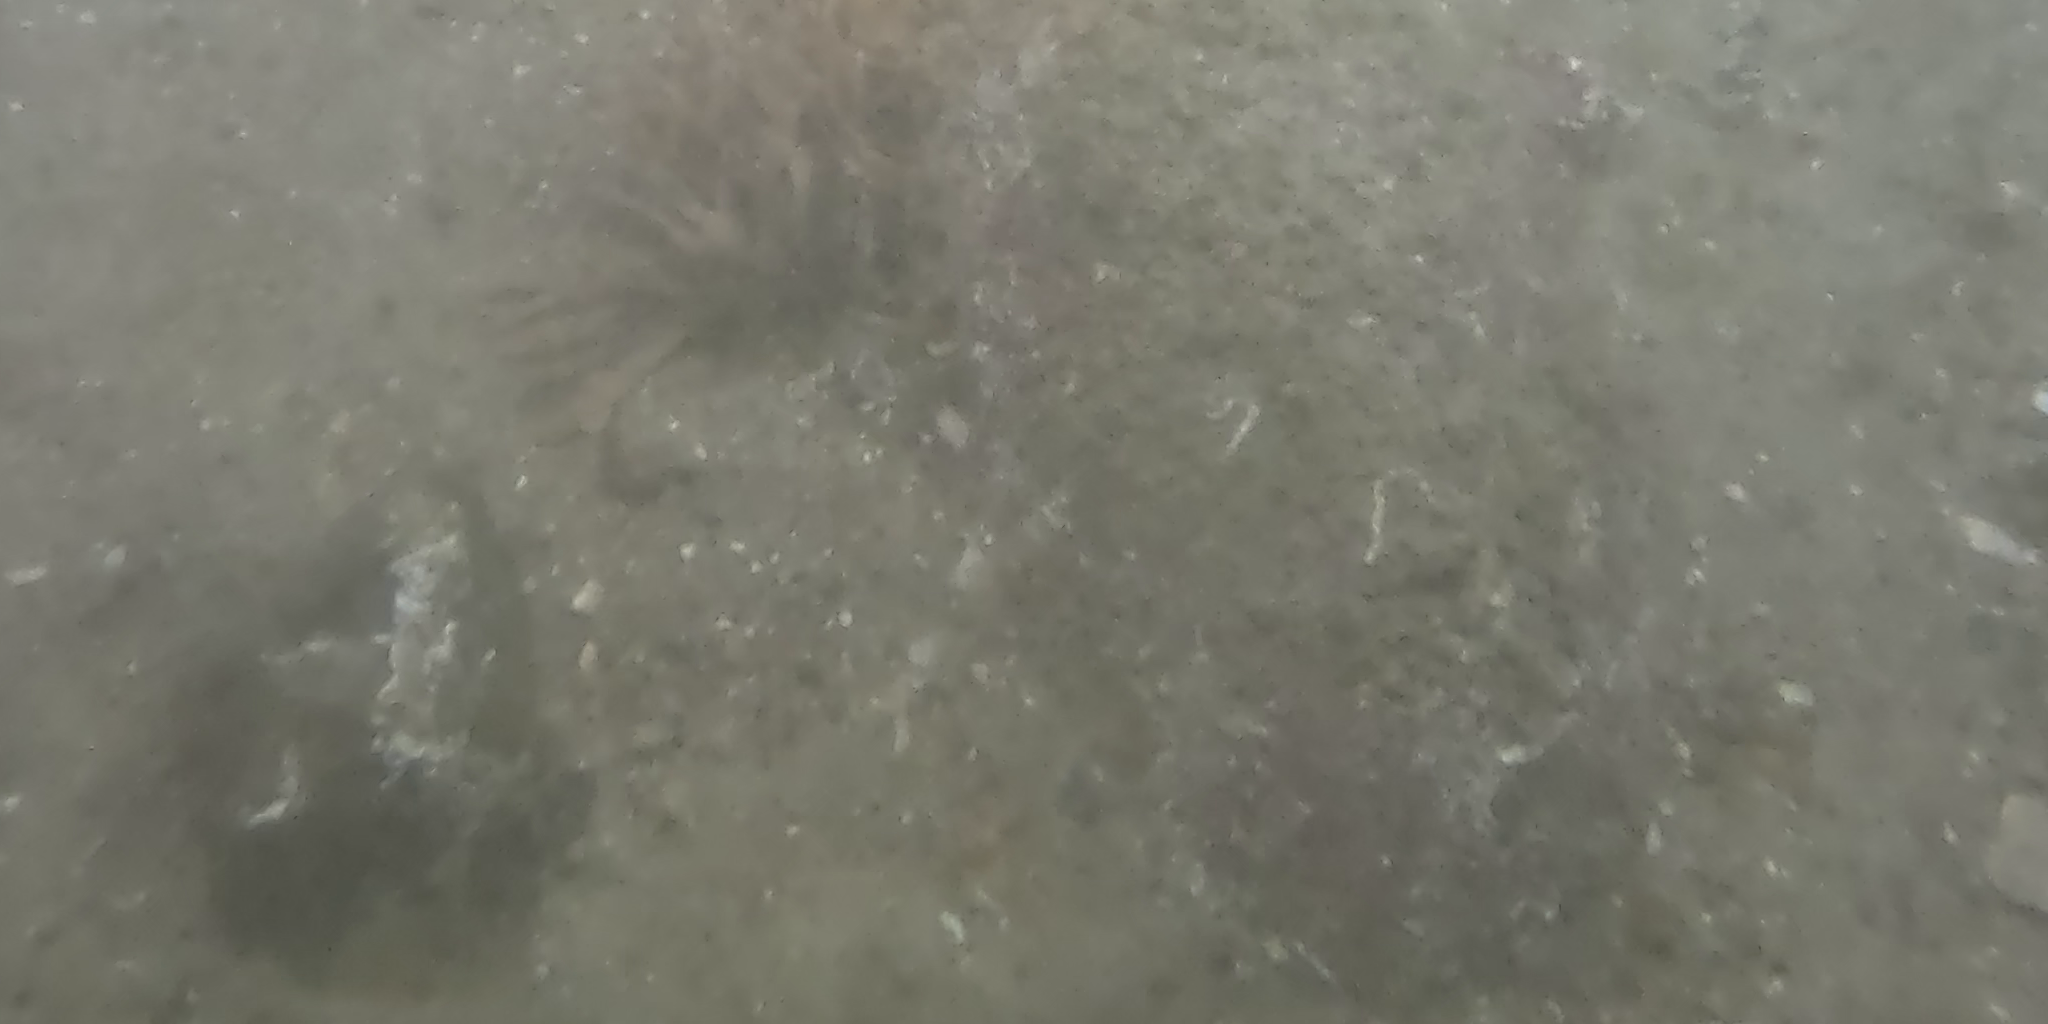
Seabed habitat: stone